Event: Ecuador Earthquake
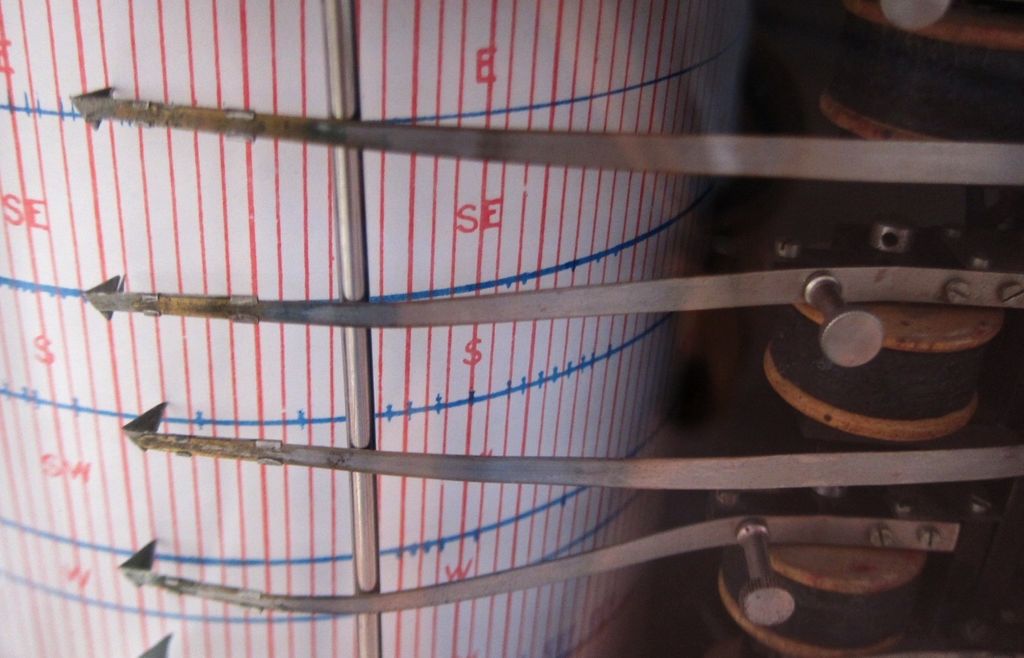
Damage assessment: no_damage